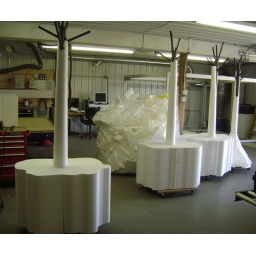
There will be a number of these trees scattered around. Notice the sizable bag of foam scraps in the background....